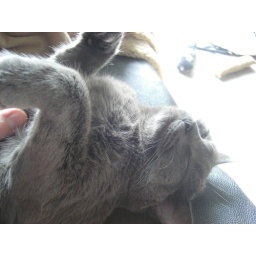
Loki is the middle cat in the social ranking in the house. Loki and Freya sleeping out in the sun.